Canadian Pacific Railway Coast Service

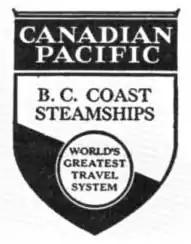
Logo of Canadian Pacific's British Columbia Coast Steamships

The Canadian Pacific Railway Coast Service, also known as the British Columbia Coast Steamships (BCCS), was a division of Canadian Pacific Railway (CPR), which began operating Pacific coastal shipping routes in the late 19th century. The development of coastal passenger and cargo shipping routes extended from British Columbia to Alaska and to Seattle, Washington in the United States.